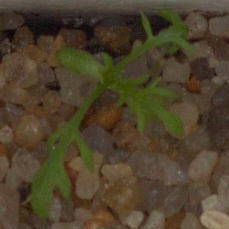
Label: scentless_mayweed